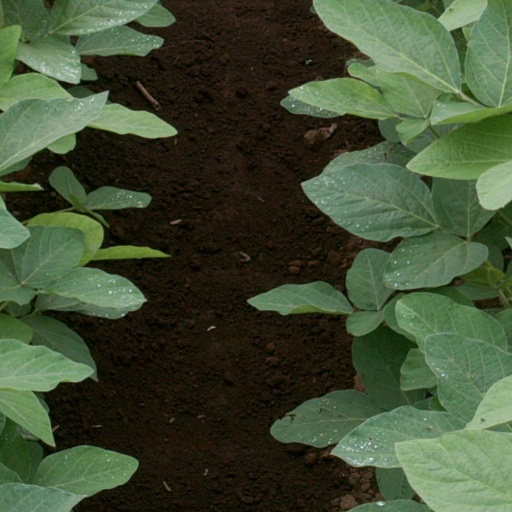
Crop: soybean